South Fork Fishing and Hunting Club

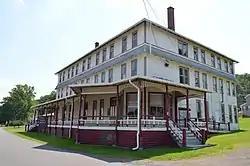
Clubhouse, August 2012

The South Fork Fishing and Hunting Club was a Pennsylvania corporation that operated an exclusive and secretive retreat at a mountain lake in St. Michael, Pennsylvania, near the community of South Fork. Its members were more than 50 extremely wealthy industrialists and their families. Most were based in Pittsburgh, the center of steel and related industries.